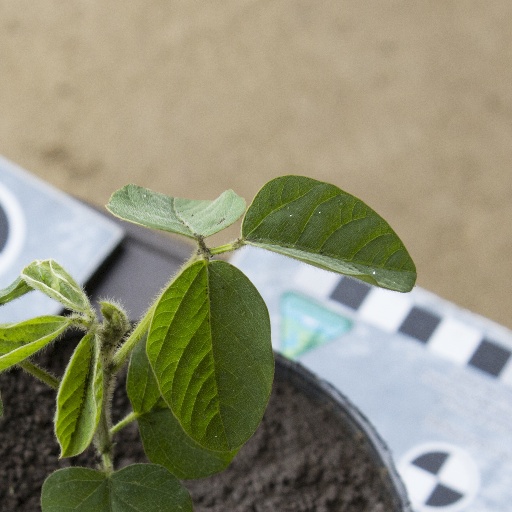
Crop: soybean